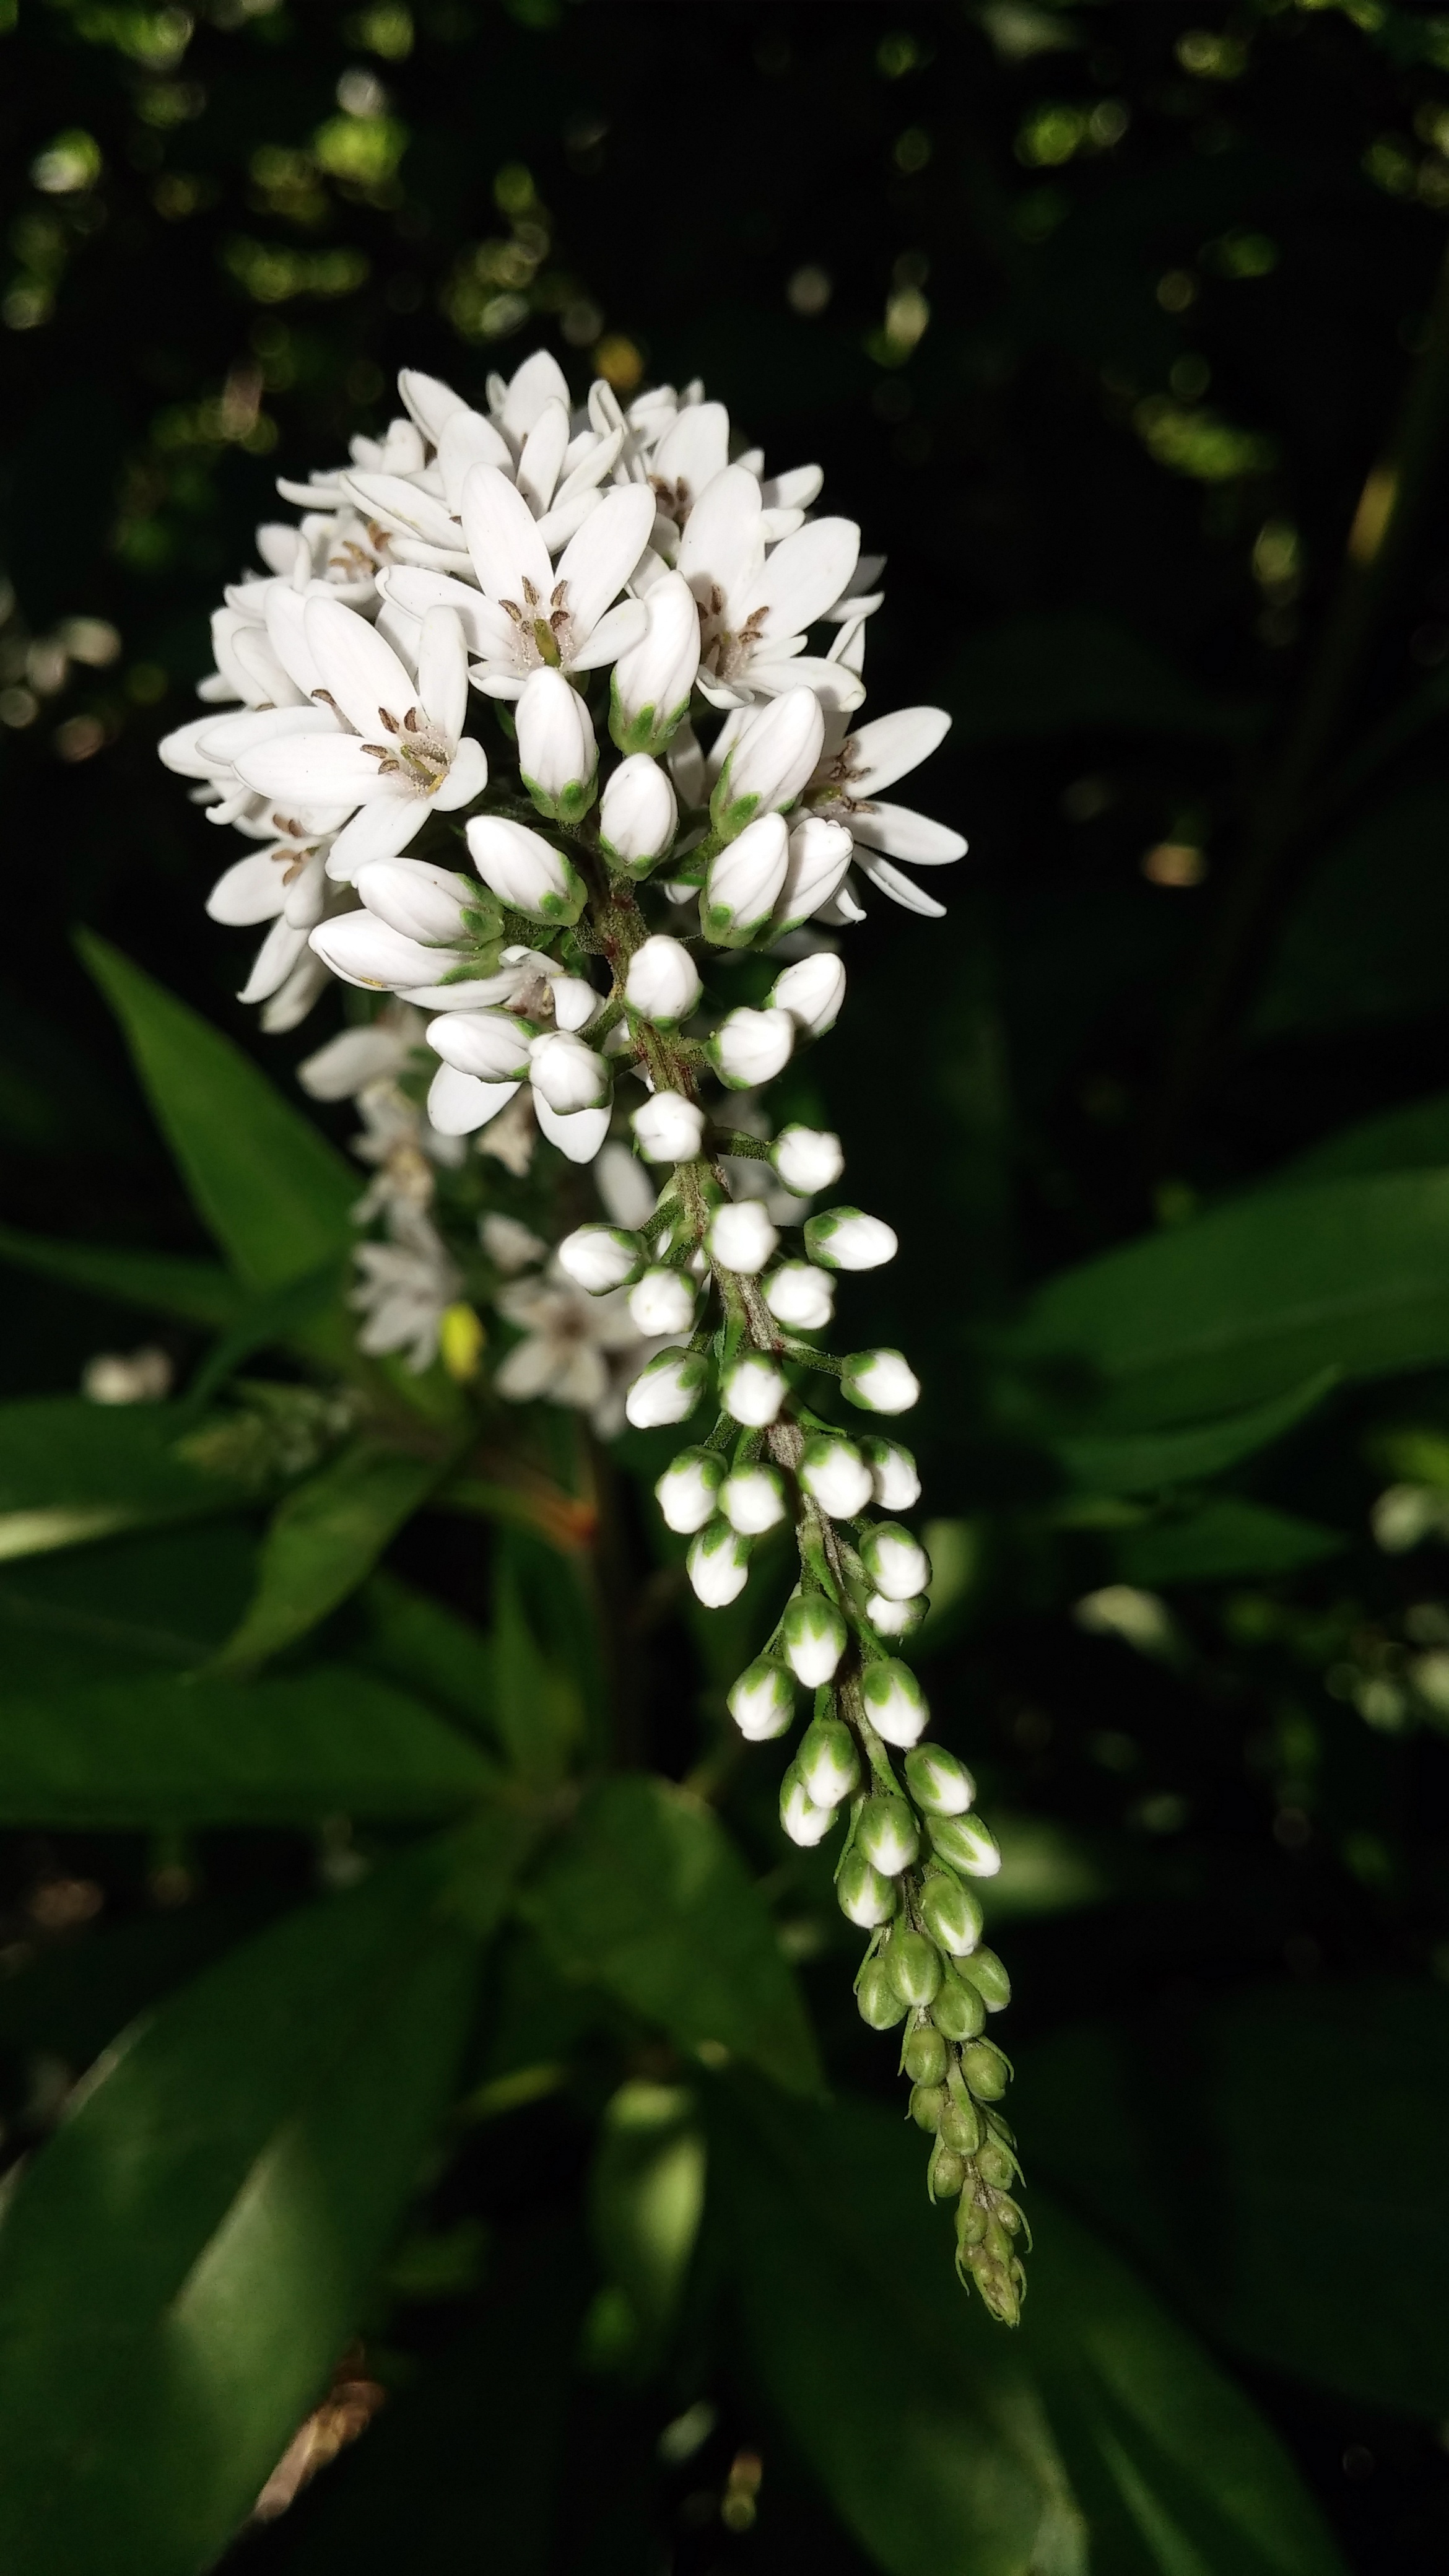
blossom, plant, white, leaf, flower, green, produce, botany, garden, flora, wildflower, gardening, shrub, spikes, icicle, veronica, macro photography, spicata, flowering plant, white veronica, veronica spicata, spike speedwell, land plant